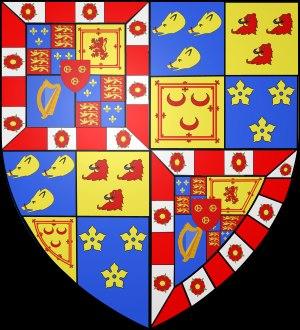
Le titre de duc de Richmond, nommé d'après Richmond dans le Yorkshire du Nord, a été créé plusieurs fois dans la pairie d'Angleterre pour des membres des maisons royales Tudor et Stuart.
En septembre 1419 John Stuart, 2ᵉ comte de Buchan, débarque à La Rochelle avec un contingent d'Écossais envoyé pour aider Charles VII.
Le titre de comte de March a été créé plusieurs fois dans la pairie d'Angleterre et dans la pairie d'Écosse. Le titre tient son nom des territoires de marches entre les royaumes d'Angleterre et Royaume d'Écosse ou le pays de Galles. C'est pour cela que le titre a d'abord été porté par des familles puissantes de ces régions. Plus tard, ce titre devient seulement honorifique et le lien géographique avec les marches est perdu.
1ʳᵉ création Maison Stuart de Darnley
L’héraldique vient du nom masculin « héraut », c'est-à-dire celui qui annonçait et décrivait les chevaliers entrant en lice, celui qui annonçait les événements, qui portait les déclarations de guerre en tant qu'officier public au Moyen Âge. En plus d'être un adjectif, héraldique est un nom, un substantif féminin singulier désignant la science du blason. C'est donc l'étude des armoiries. C'est aussi un champ d'expression artistique, un élément du droit médiéval et du droit d’Ancien Régime.